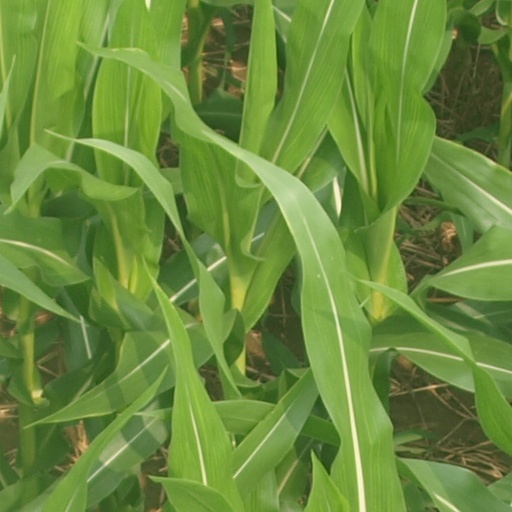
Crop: maize; corn